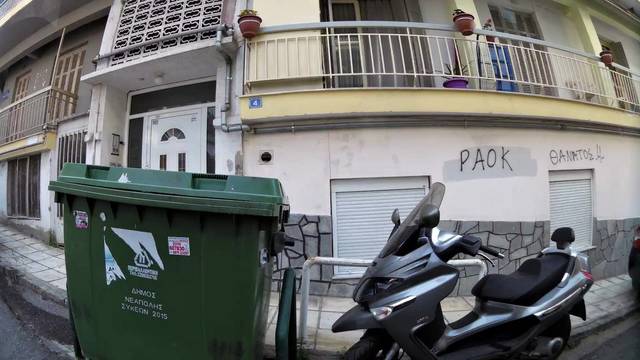
Region: Greece
Coordinates: 40.652, 22.947